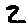
Label: 2